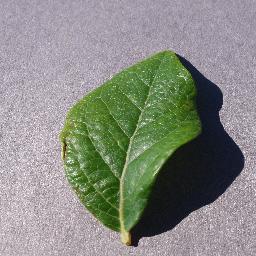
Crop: blueberry
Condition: healthy